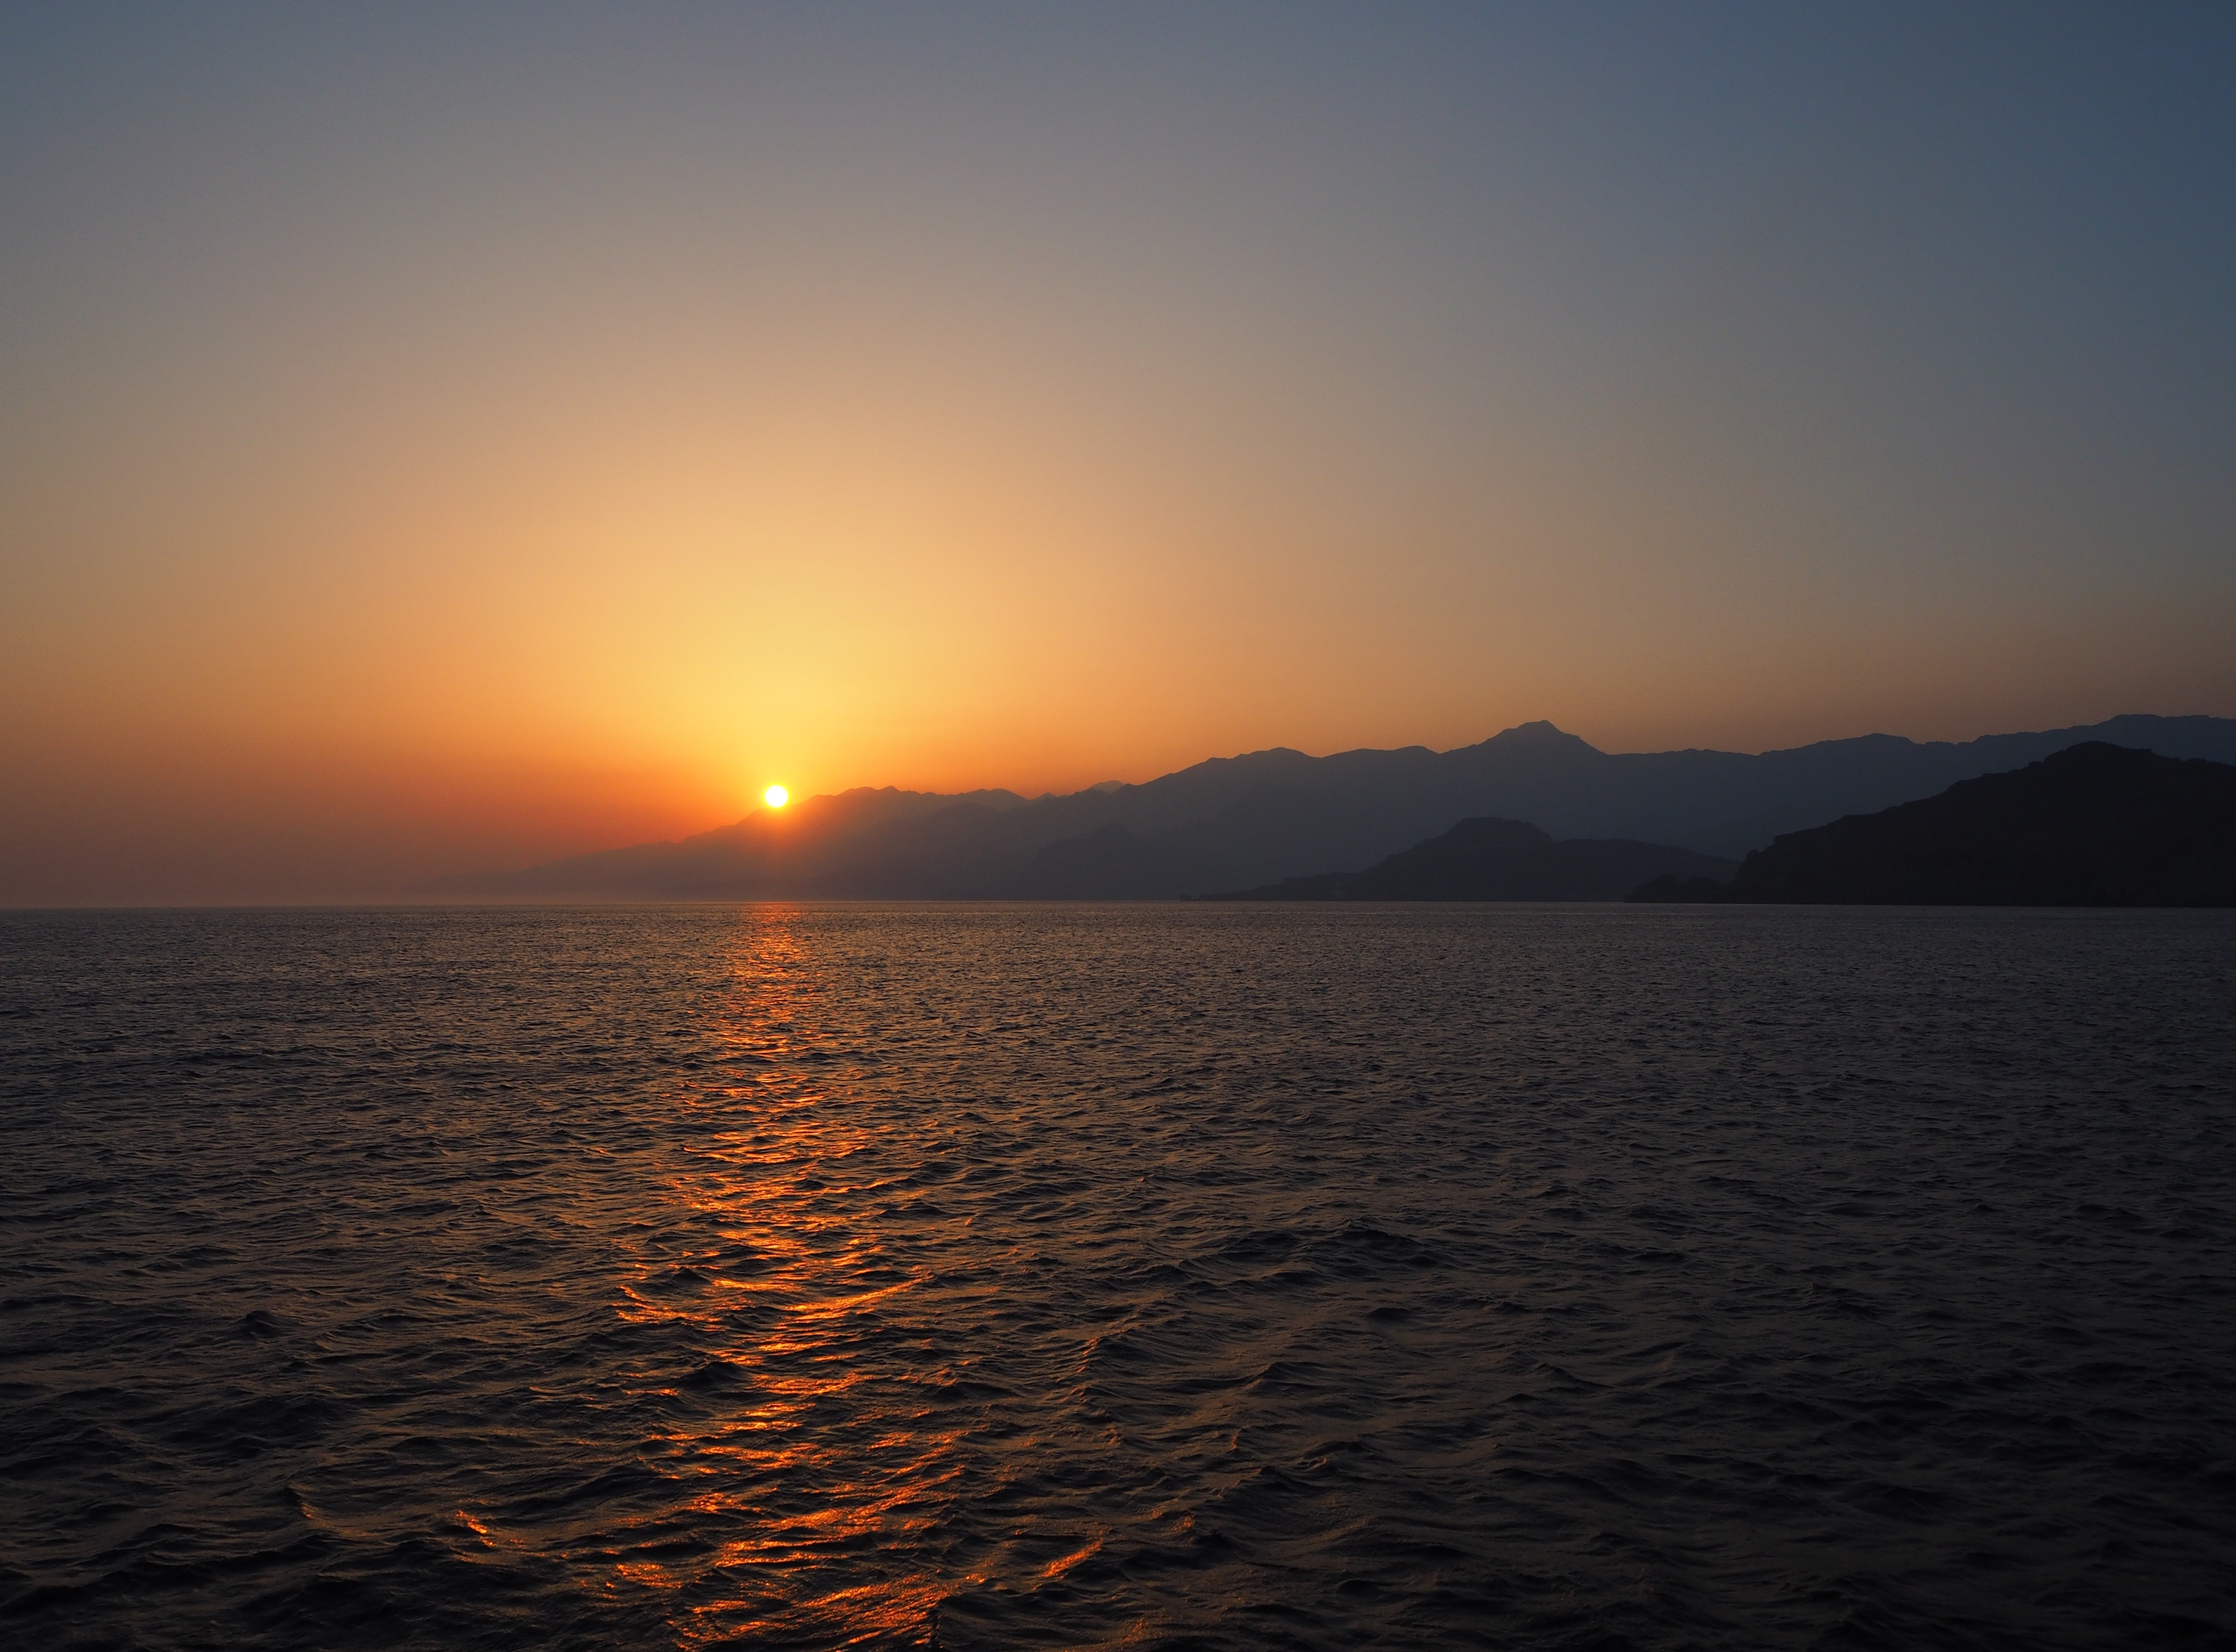
sea, coast, ocean, horizon, sun, sunrise, sunset, sunlight, morning, dawn, dusk, evening, holiday, bay, romantic, holidays, greece, mood, loch, crete, afterglow, setting sun